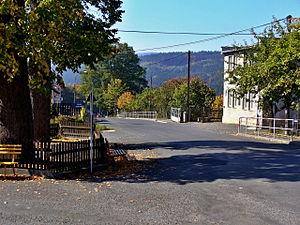
Česká Kubice est une commune du district de Domažlice, dans la région de Plzeň, en Tchéquie. Sa population s'élevait à 921 habitants en 2017.